An Angel on Wheels

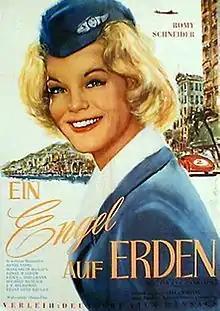

An Angel on Wheels is a 1959 French-West German romantic comedy film starring Romy Schneider, Henri Vidal and Jean-Paul Belmondo.